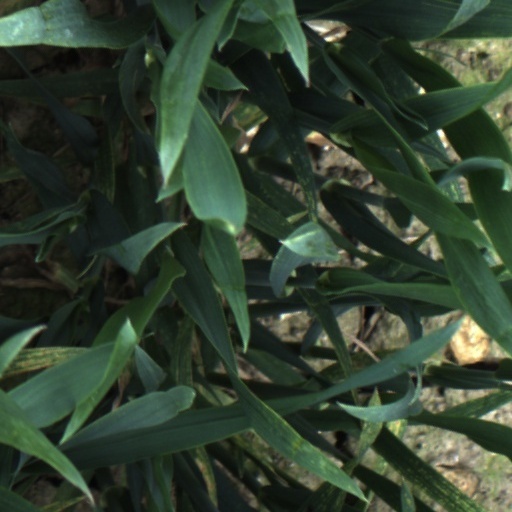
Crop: wheat